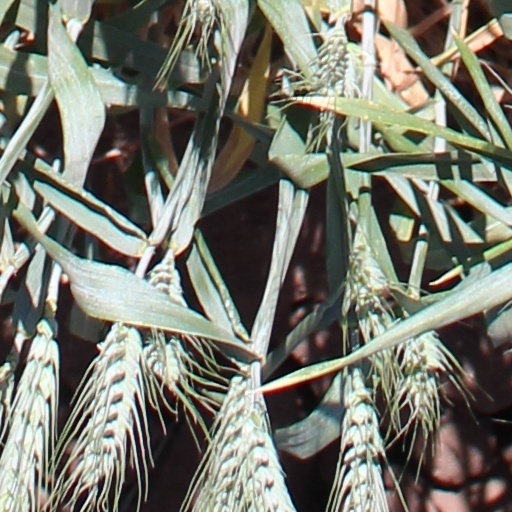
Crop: wheat